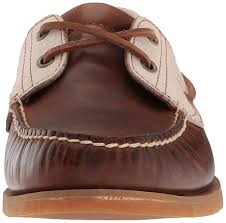
Label: Boat